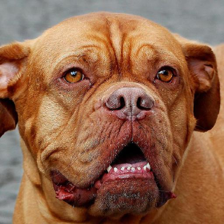
Label: animals